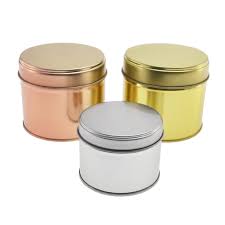
Waste category: metal